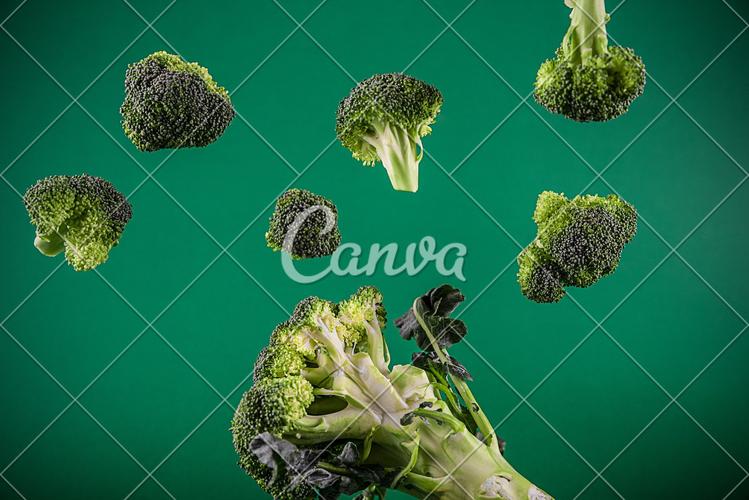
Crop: unknown
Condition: broccoli